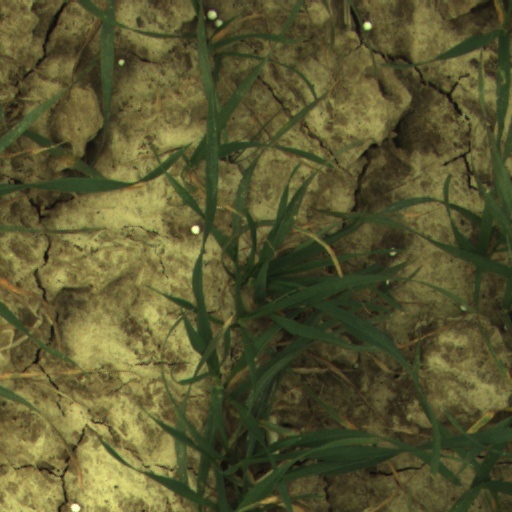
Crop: wheat